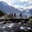
Label: mountain